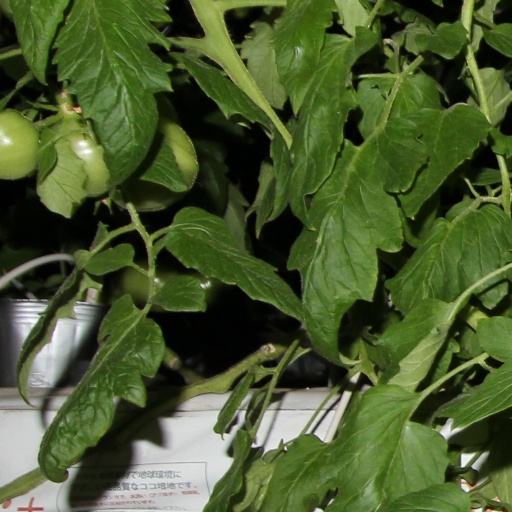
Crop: tomato